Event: Nepal Earthquake
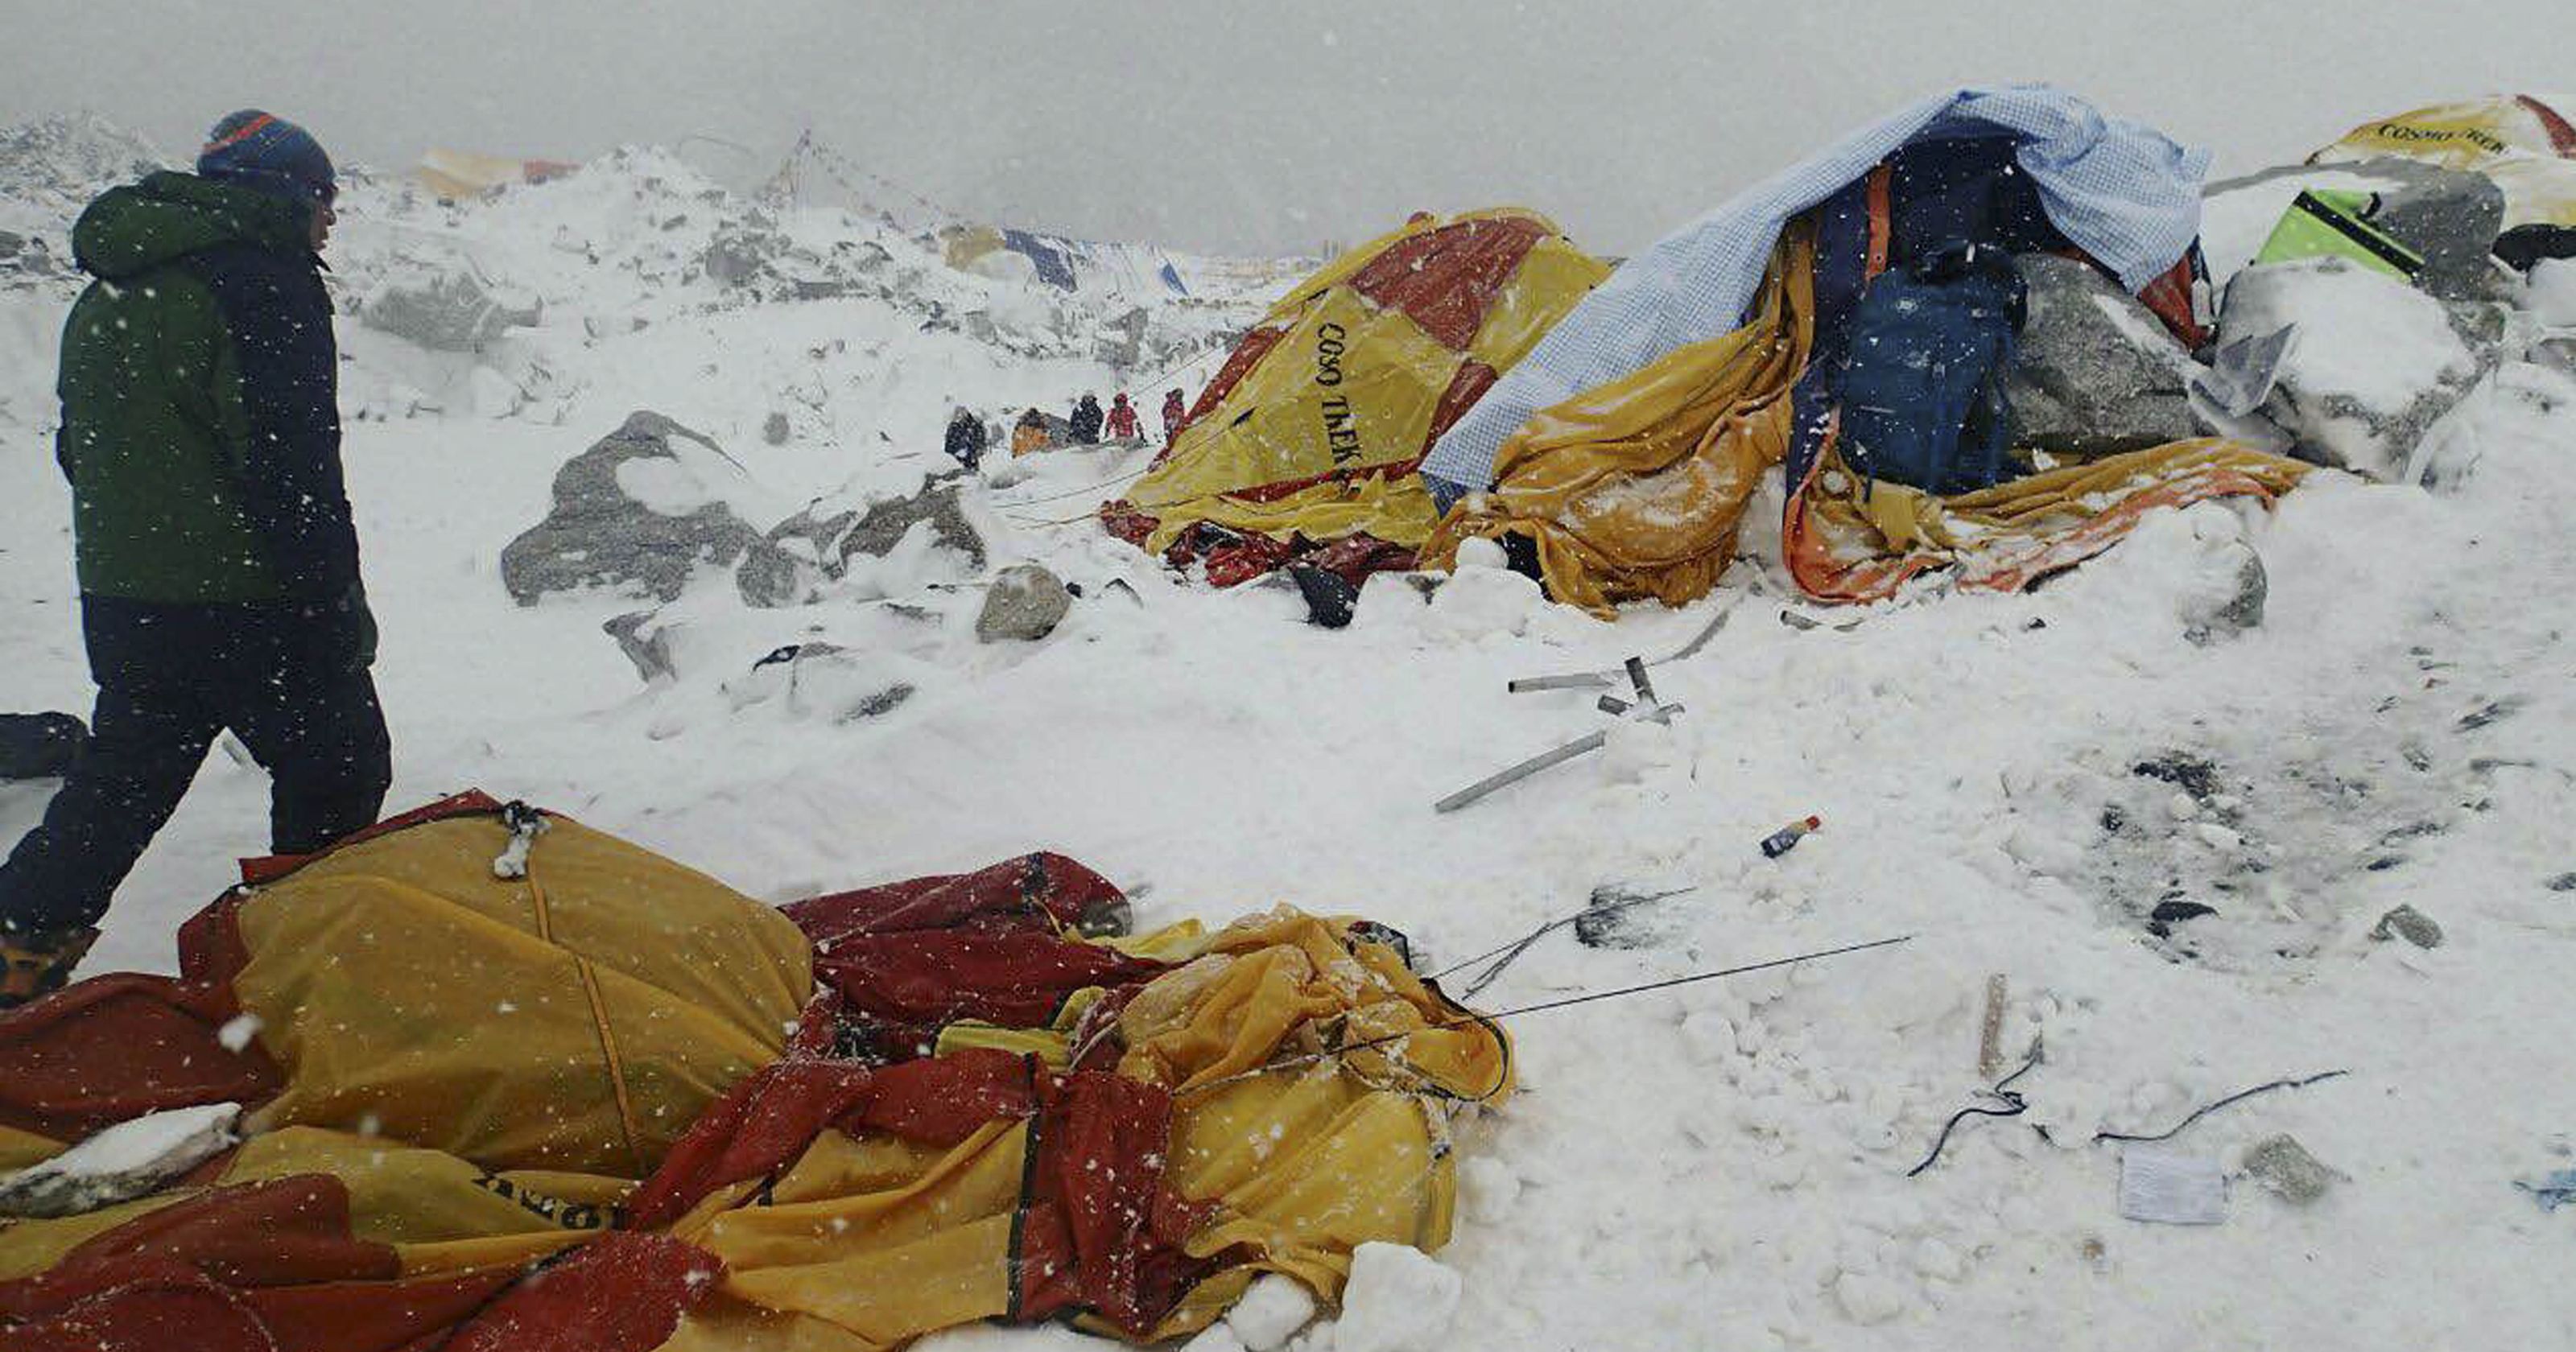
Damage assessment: damage